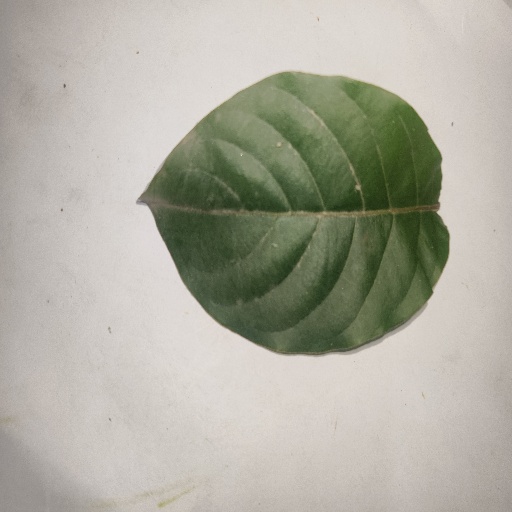
Species: HariTaki
Leaf condition: Healthy Leaf